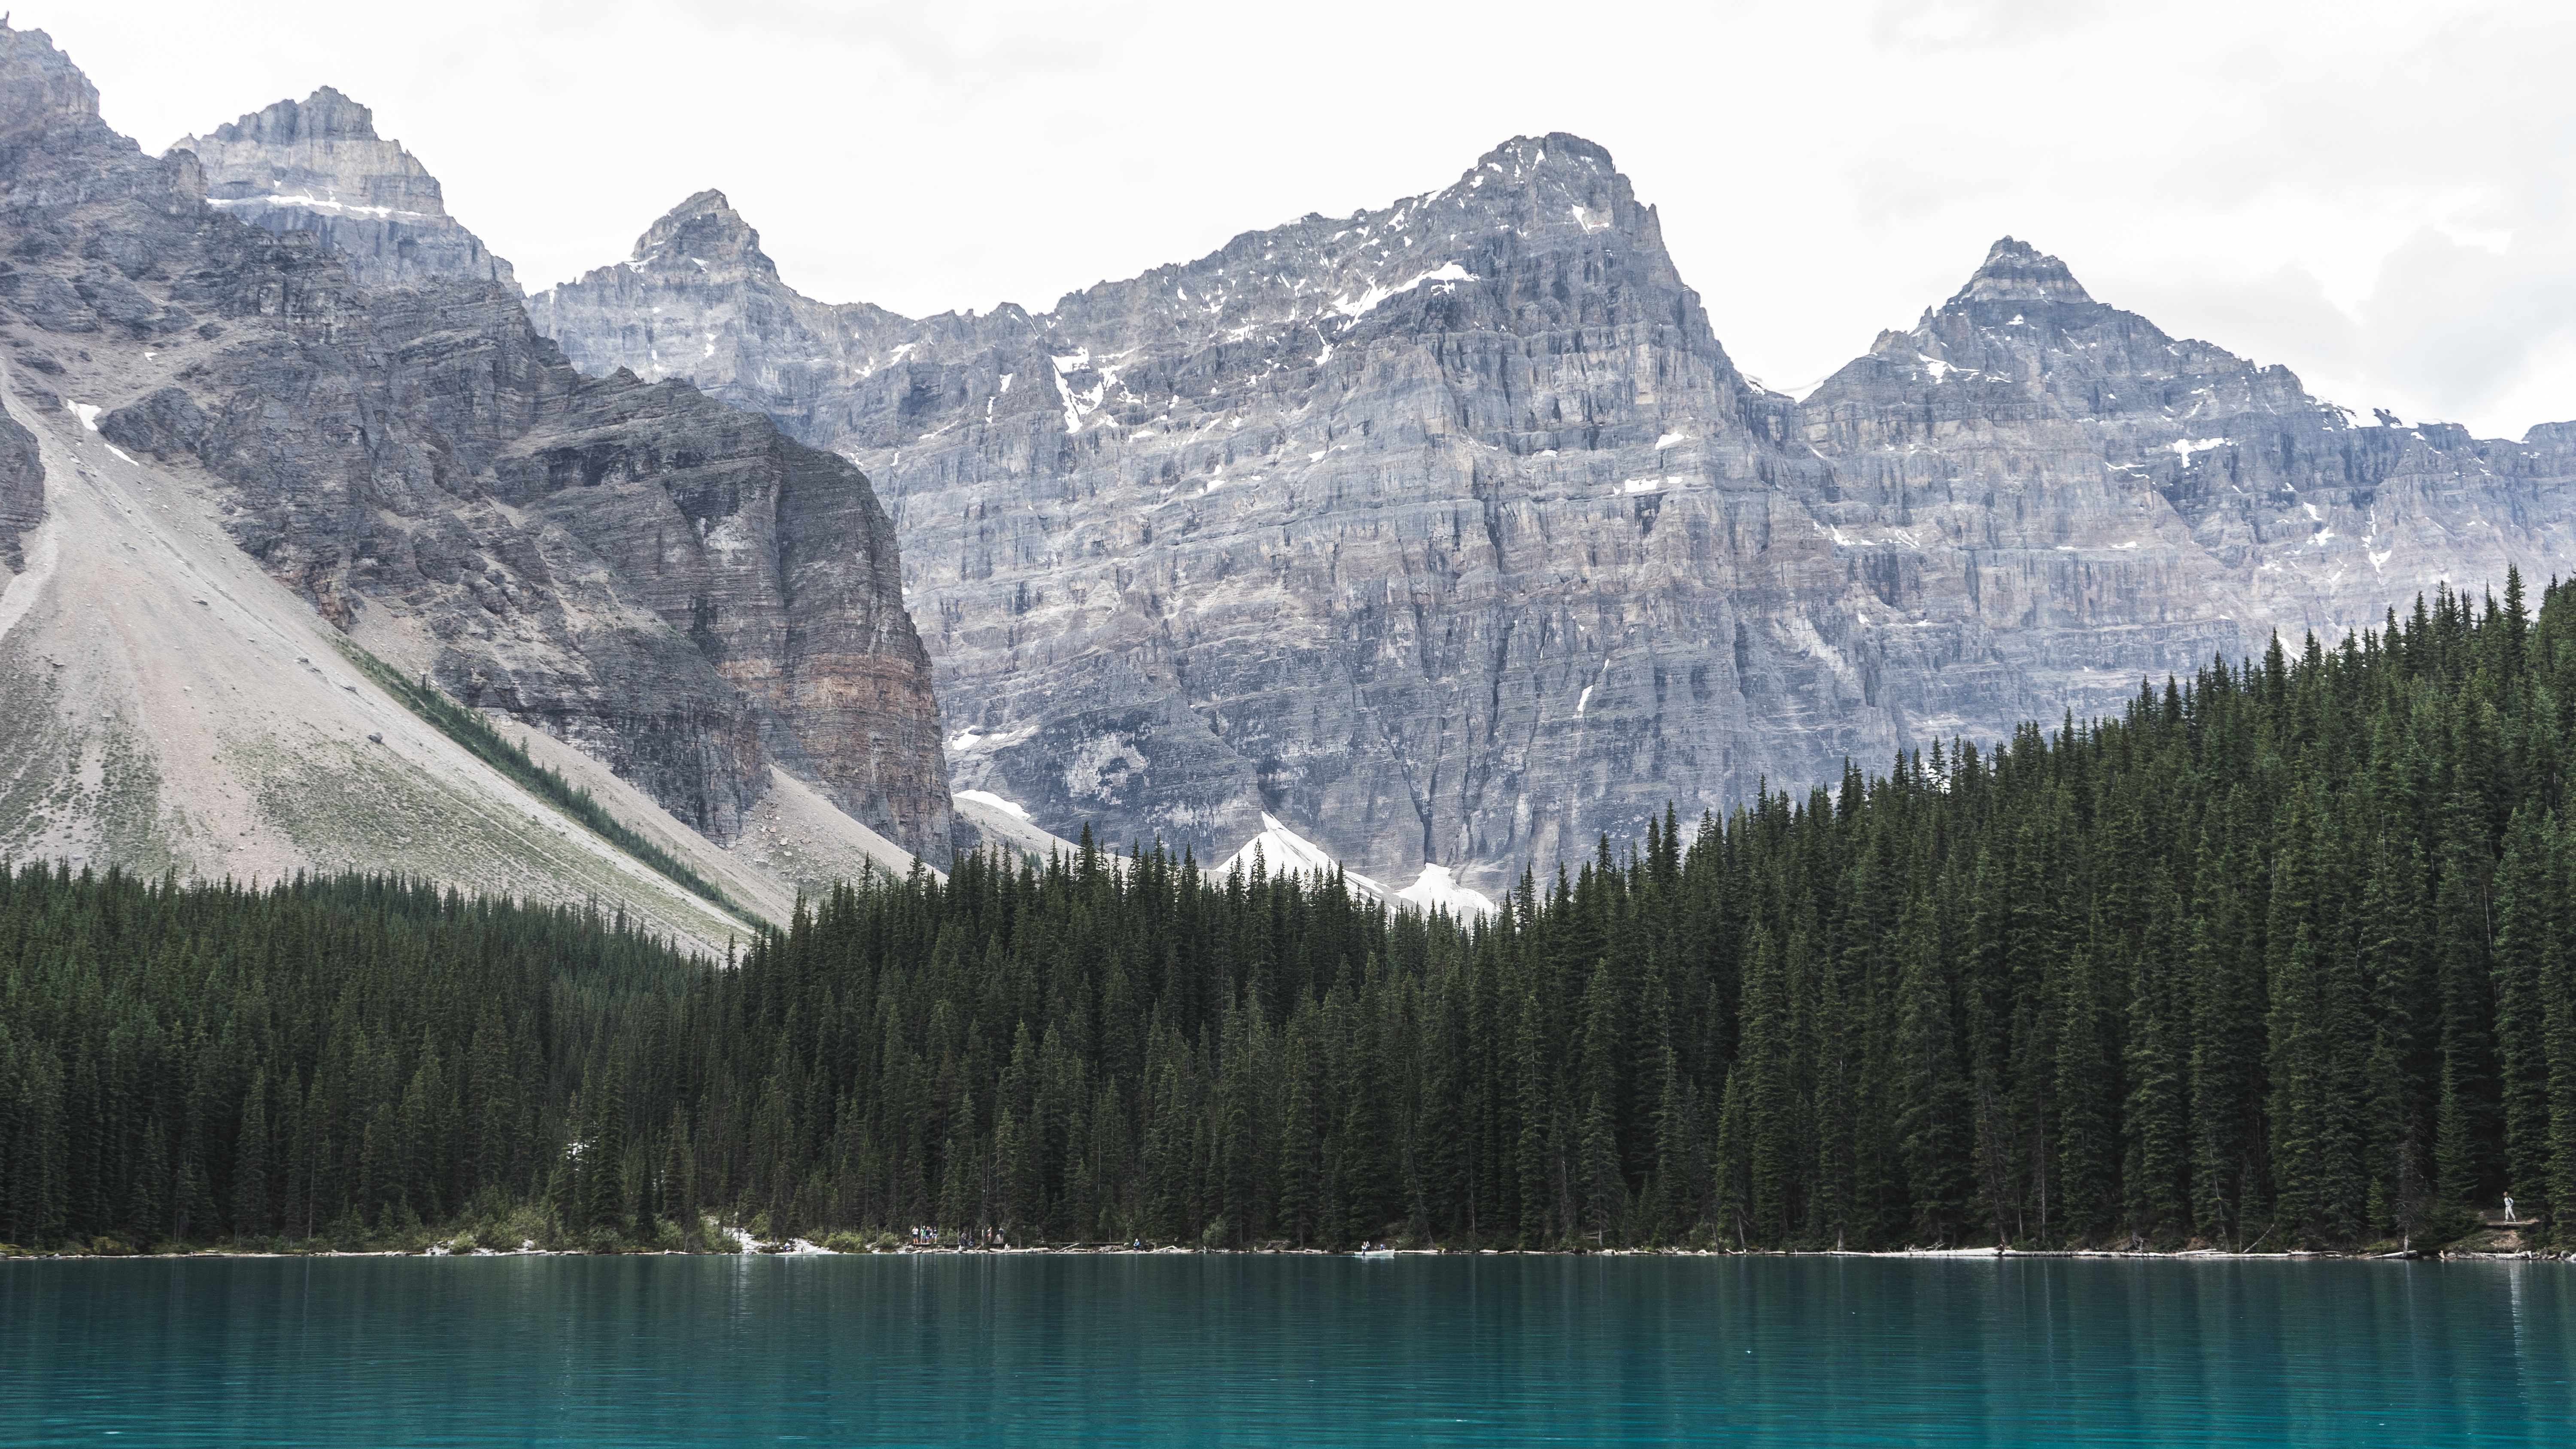
water, forest, mountain, lake, mountain range, range, glacier, fjord, national park, alps, landform, geographical feature, mountainous landforms, glacial landform